2009 Indianapolis 500

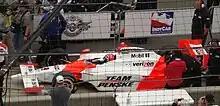
Hélio Castroneves sits in his car just prior to his pole-winning qualification run.

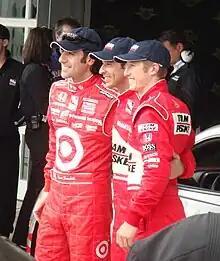
Front row qualifiers (L to R): Dario Franchitti, Hélio Castroneves, and Ryan Briscoe.

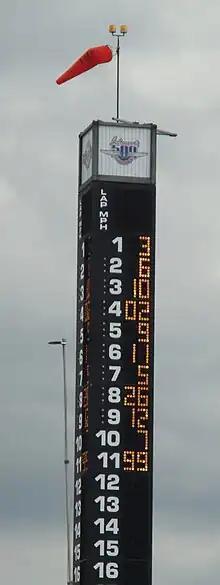
Scoring pylon at the close of pole day qualifications.

Shortly before midnight on May 17, Conquest Racing announced that Alex Tagliani, who had failed to qualify, would replace Bruno Junqueira in the No. 36 car. Because of the replacement, the car was moved to the last spot in the starting grid.